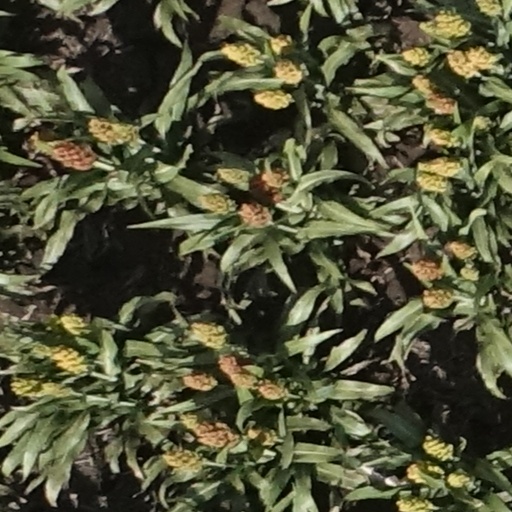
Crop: sorghum